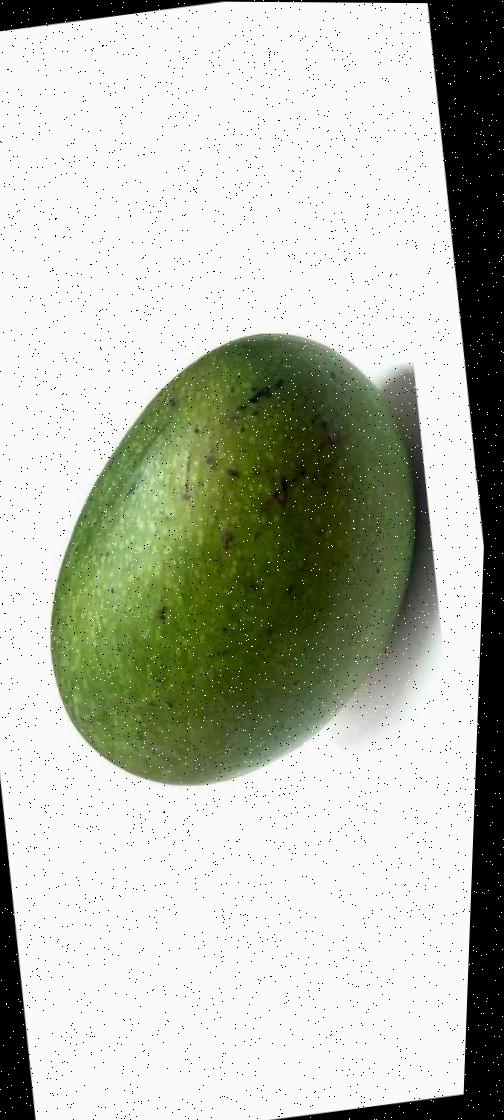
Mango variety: Ashshina Zhinuk